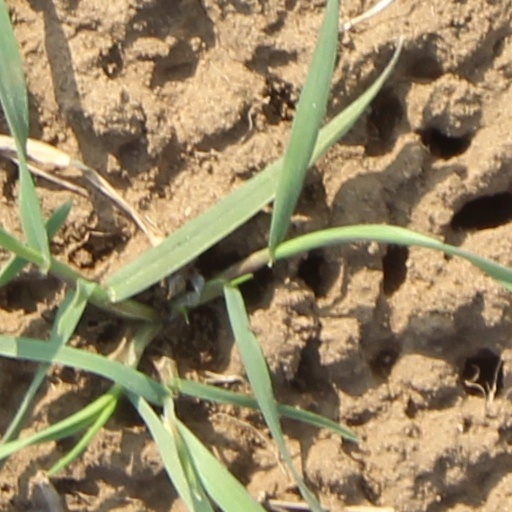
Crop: wheat